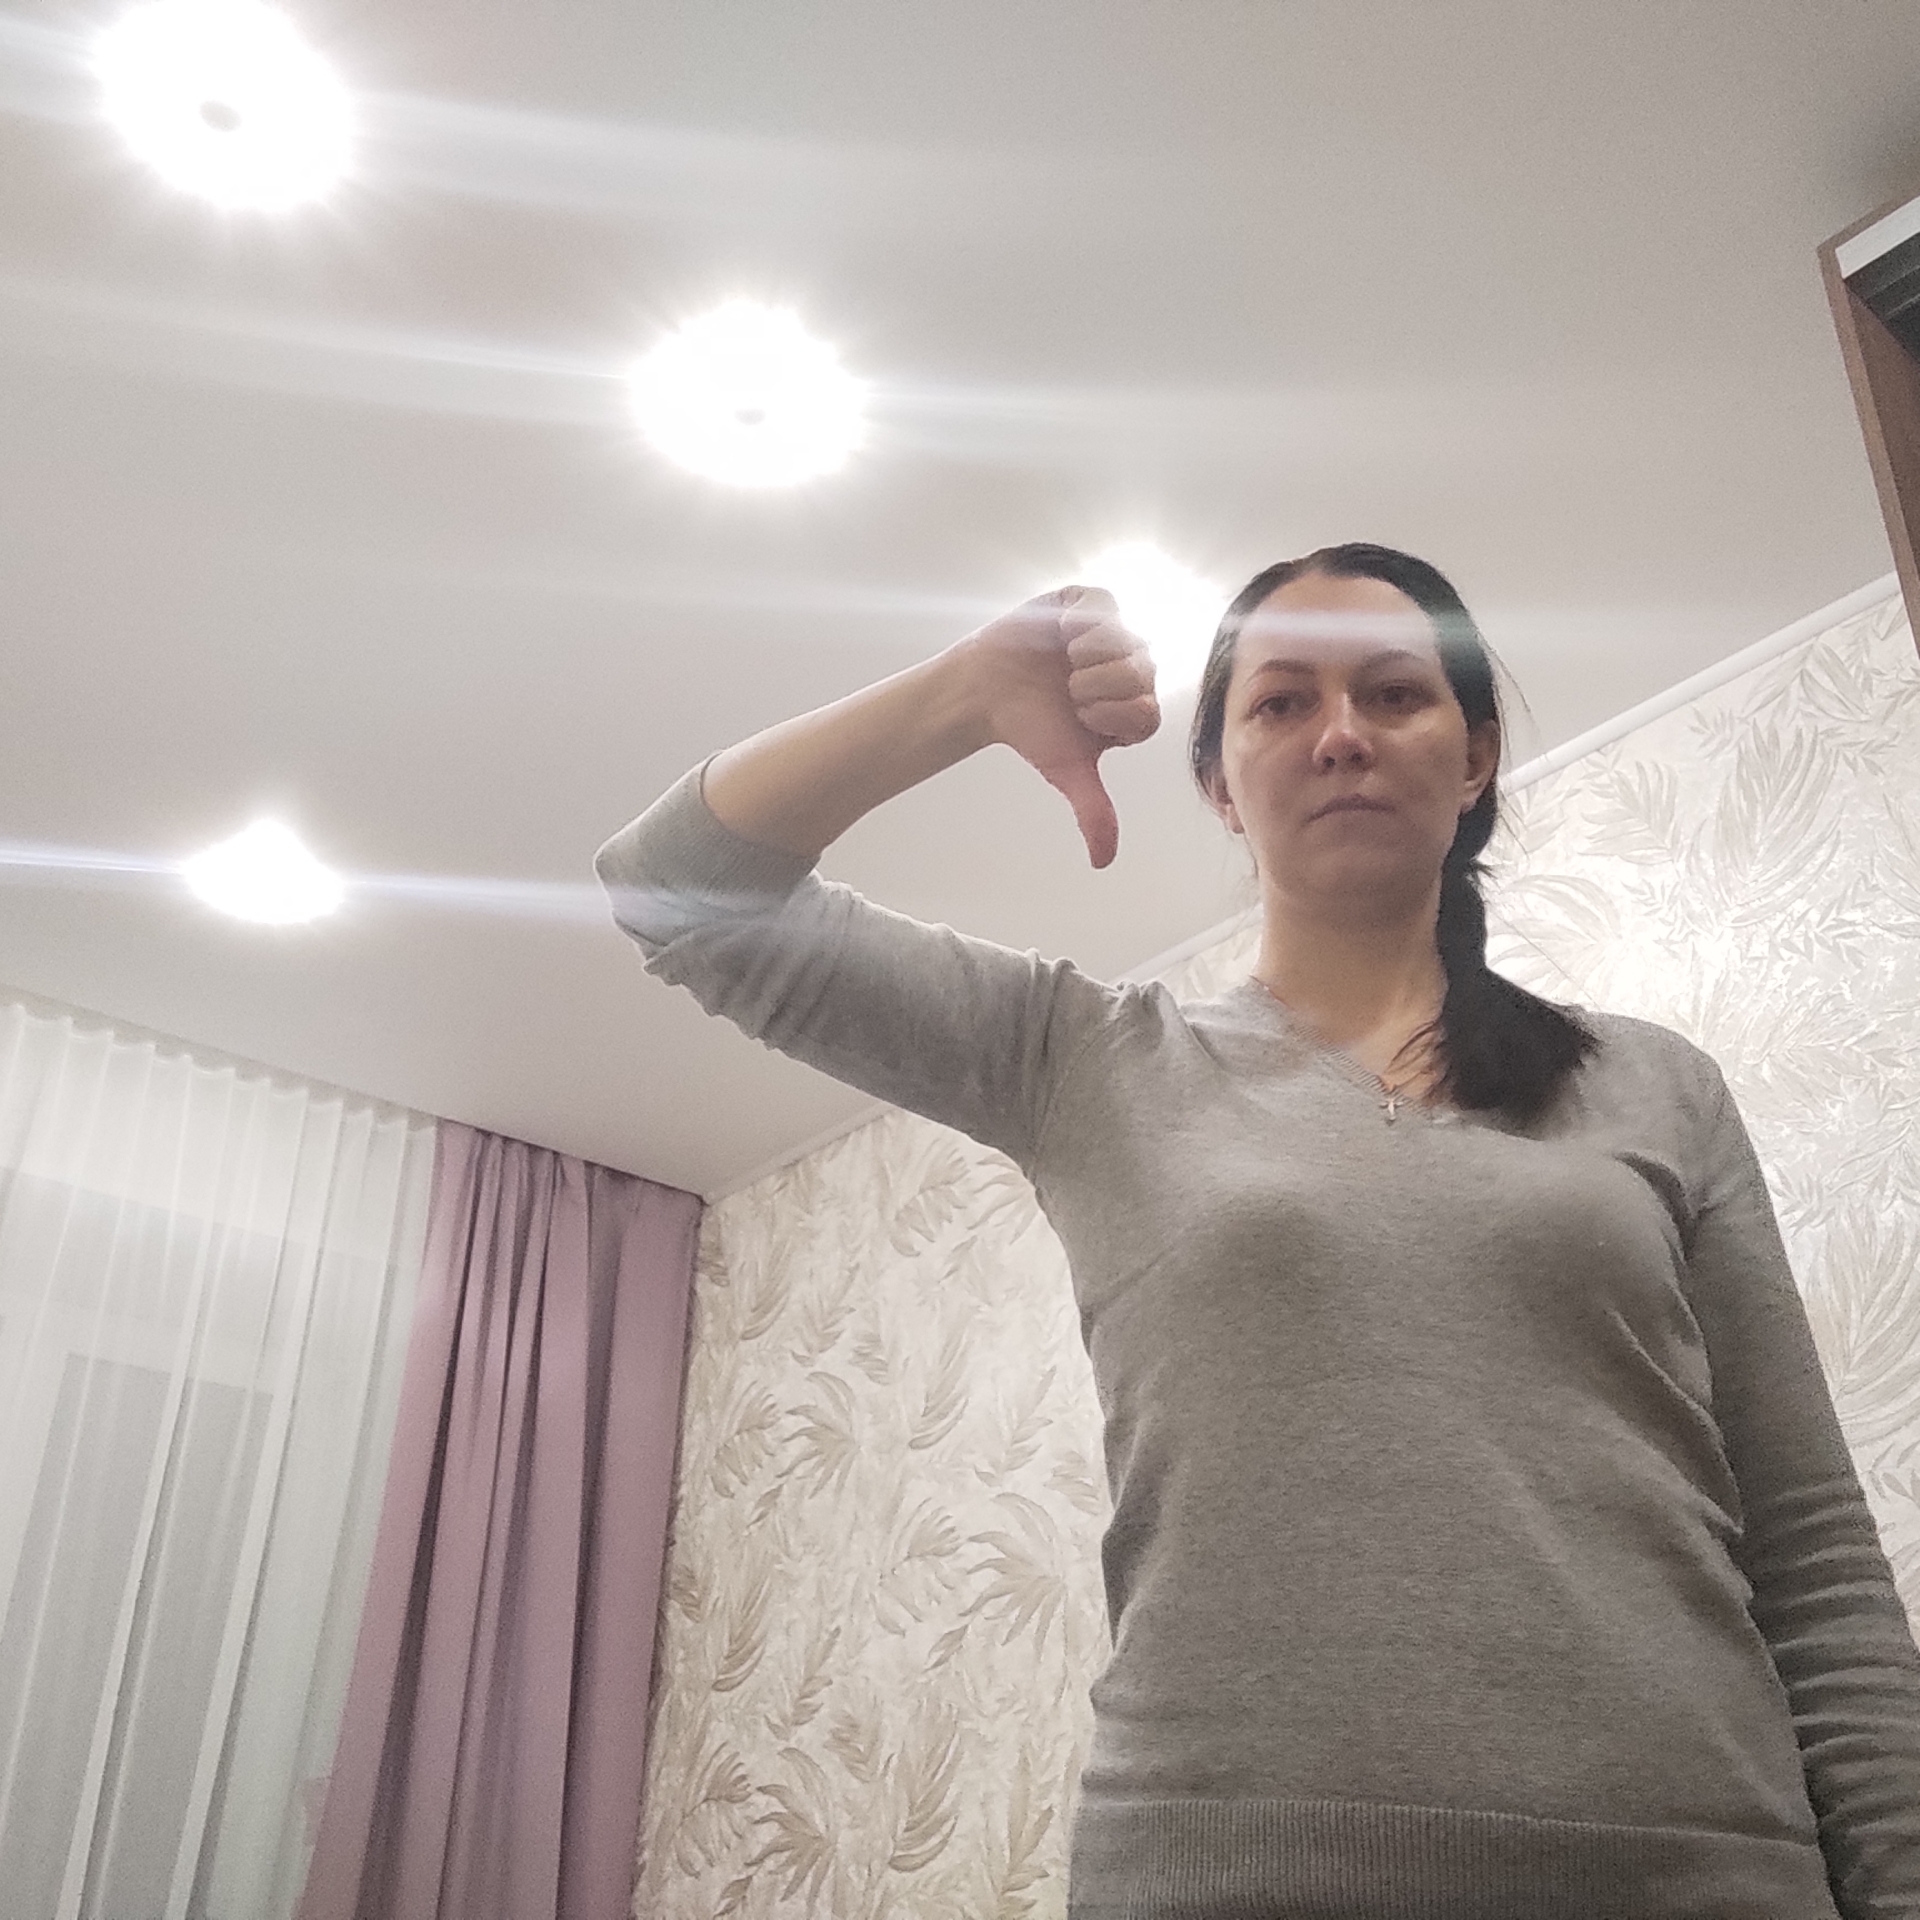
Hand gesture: dislike